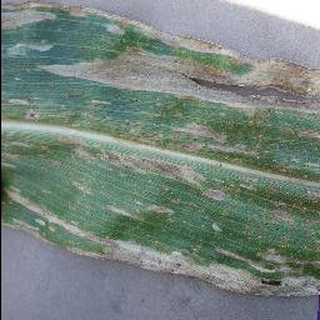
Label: corn_cercospora_leaf_spot